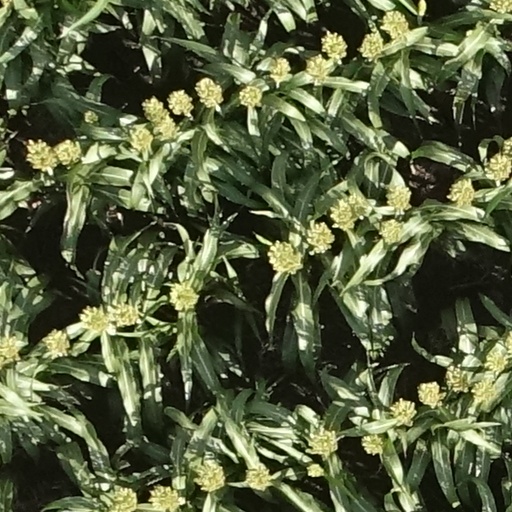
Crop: sorghum